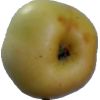
Label: Apple 6